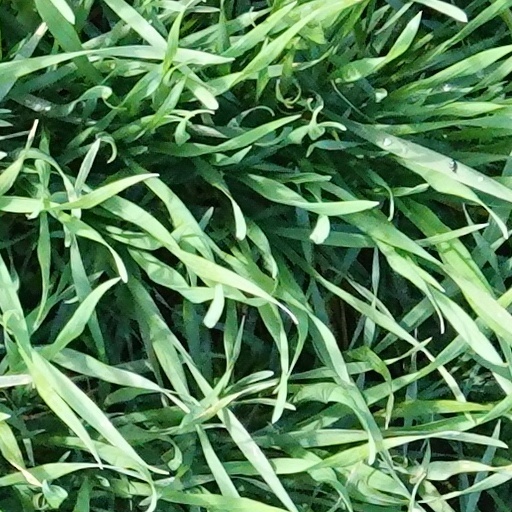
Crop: wheat